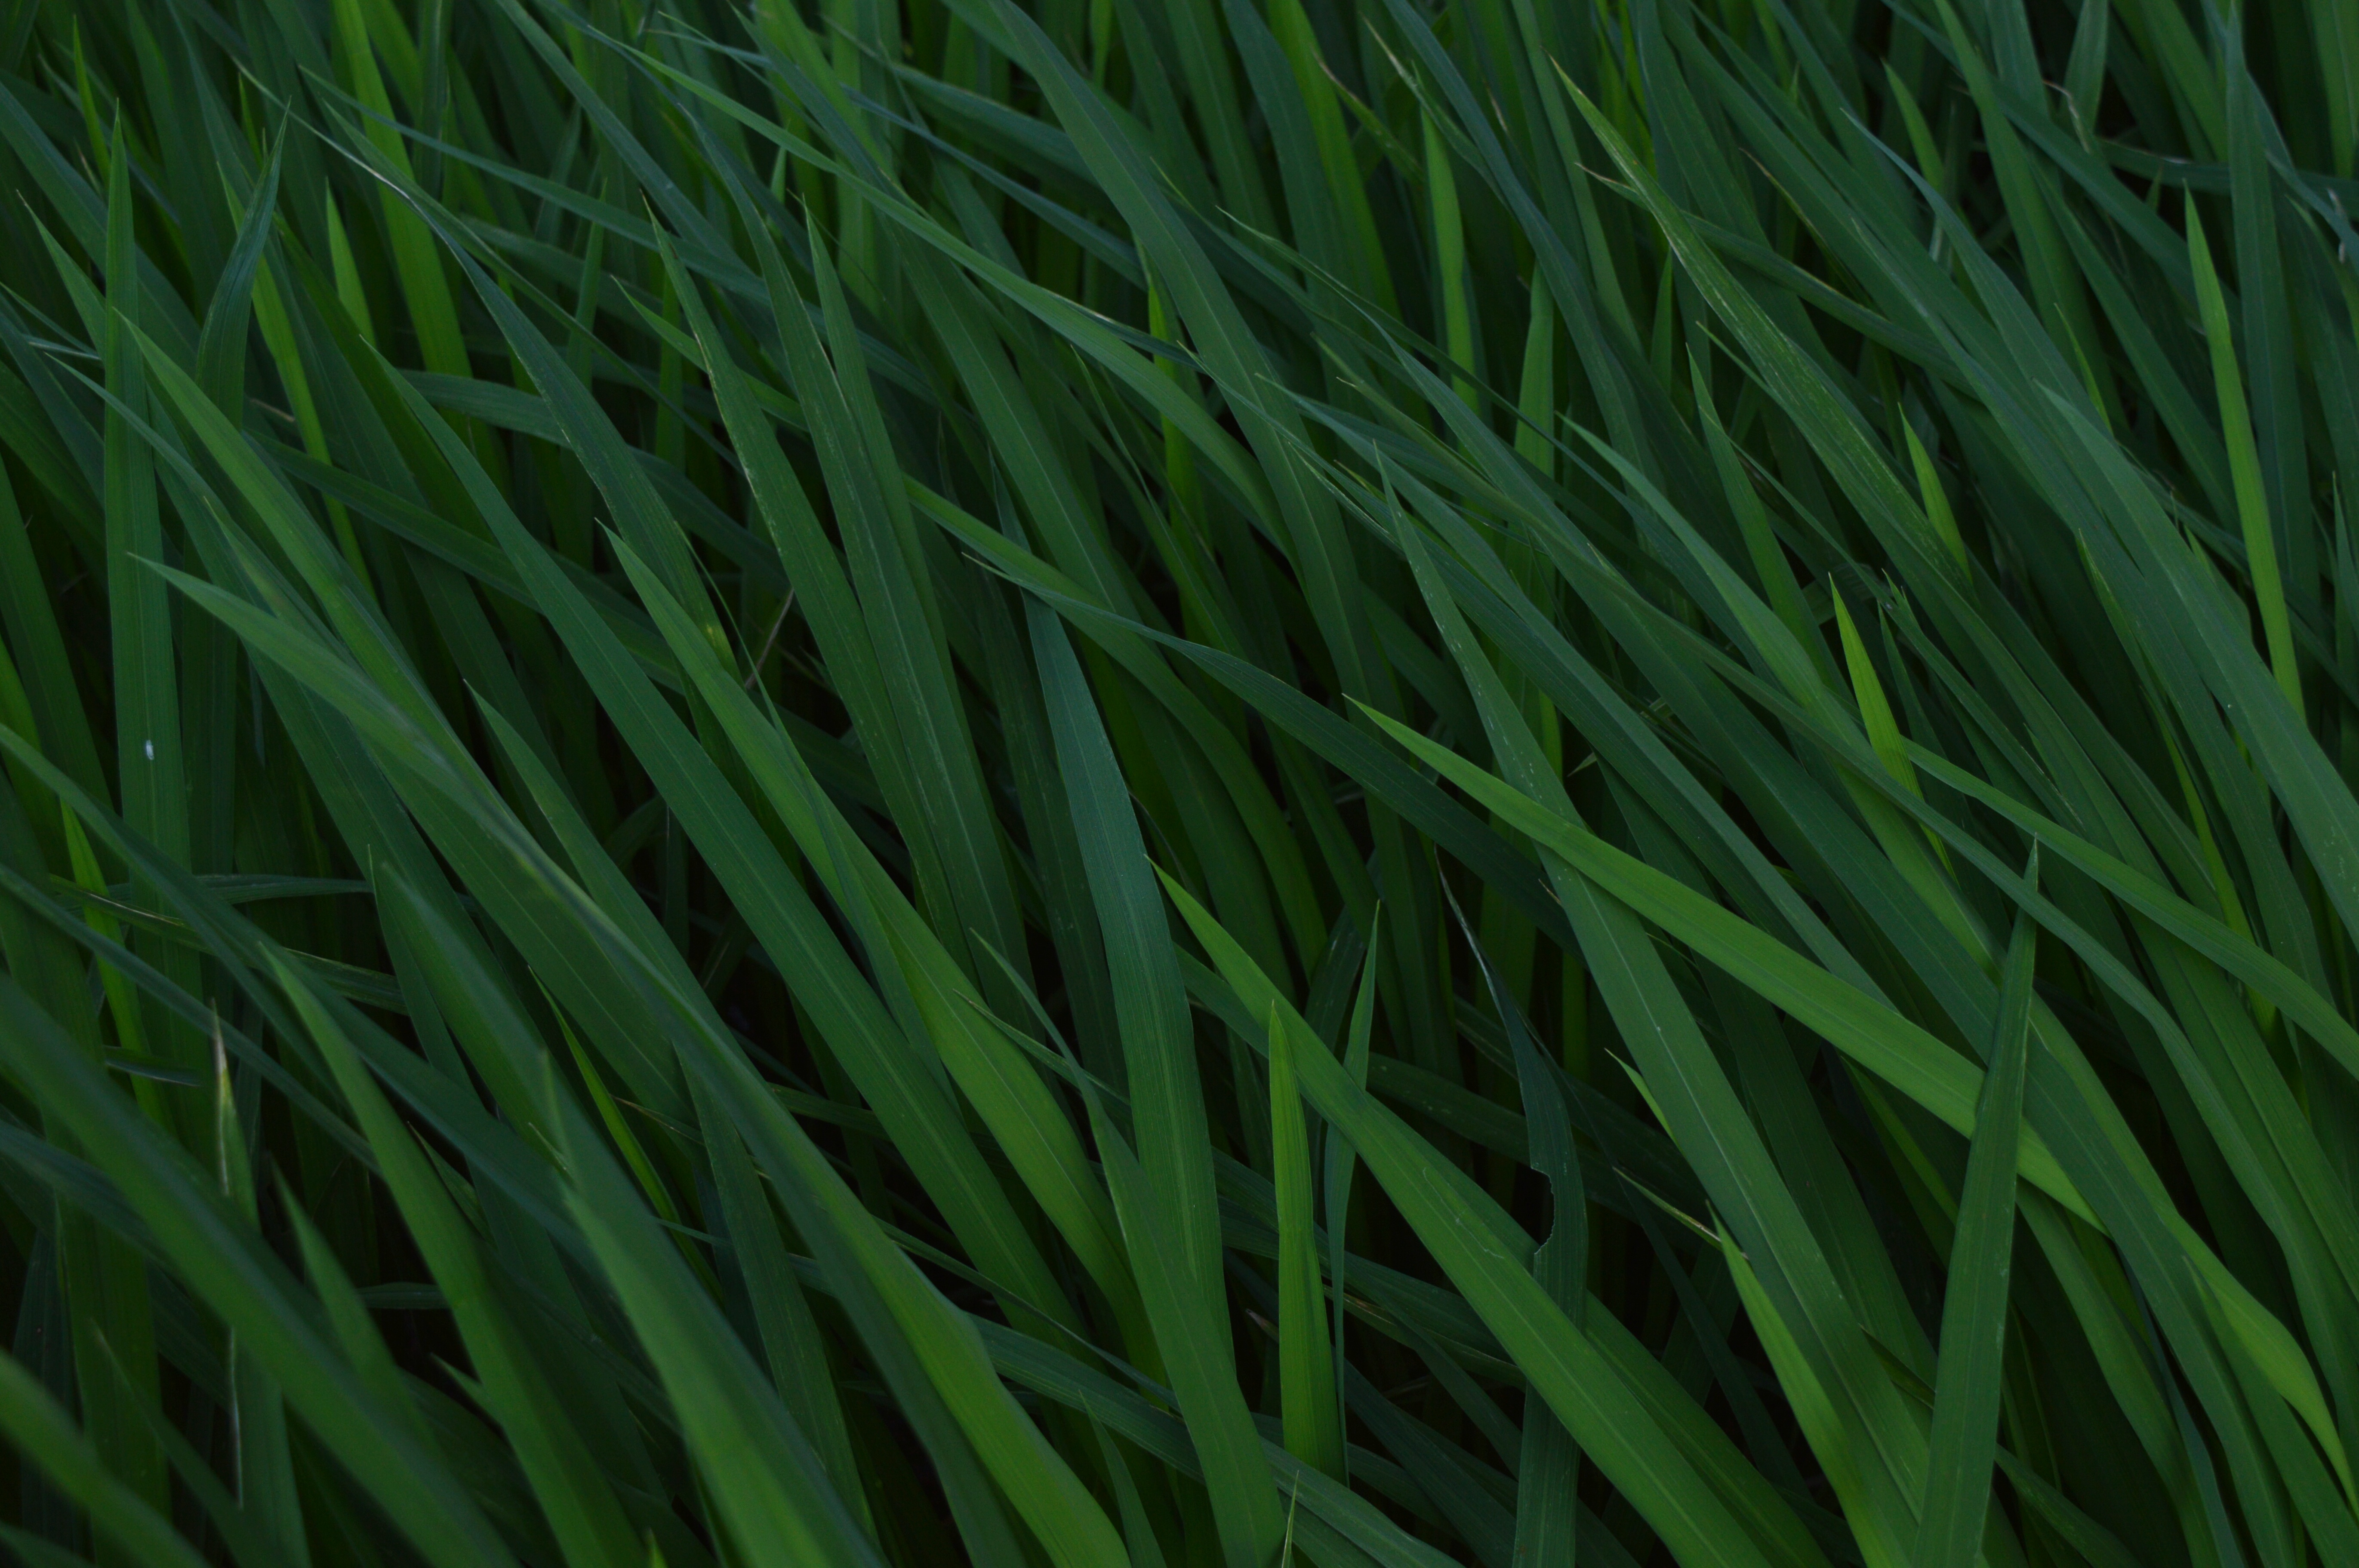
grass, plant, field, lawn, flower, green, grassland, flooring, flowering plant, wheatgrass, artificial turf, chrysopogon zizanioides, sweet grass, grass family, plant stem, land plant, hierochloe